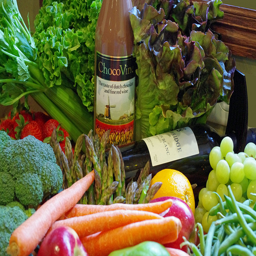
A COUNTER WITH FRUITS AND VEGGIES AND BOTTLES OF WINE
FRESH PRODUCE AND WINE IN A NICE DISPLAY
a couple of bottles and some vegetables on a table
Many vegetables and fruits sit next to wine bottles
A mixture of fruits and vegetables laying on a table with a bottle of wine.